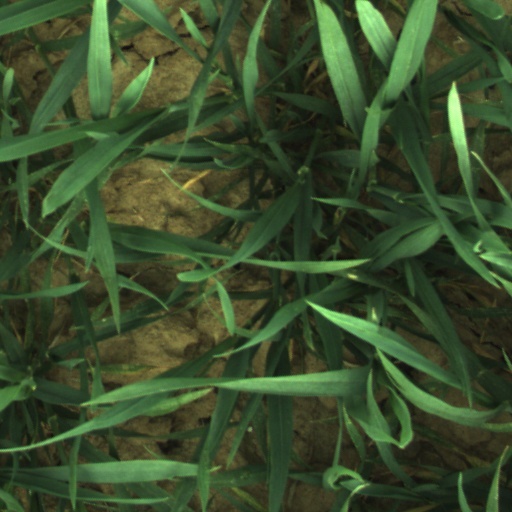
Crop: wheat